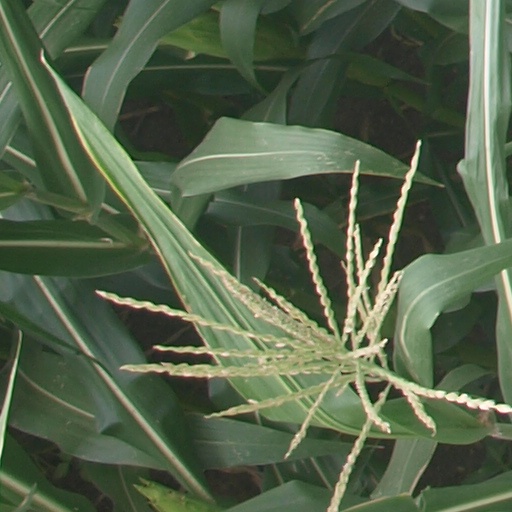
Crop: maize; corn